2014 Canoe Sprint European Championships

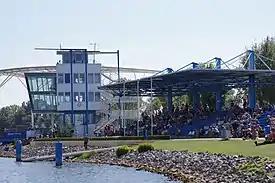

The 2014 Canoe Sprint European Championships, was the 26th edition of the Canoe Sprint European Championships, an international canoe and kayak sprint event organised by the European Canoe Association, held in Brandenburg, Germany, between 10 and 13 July 2014.